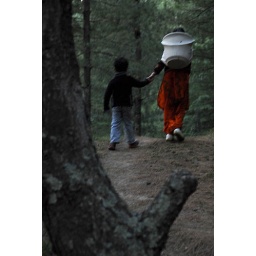
journey through the pine forest in HImachal